Might and Magic VIII: Day of the Destroyer

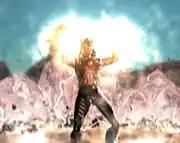
Escaton summons the crystal in the city of Ravenshore.

"Might and Magic VIII" takes place on the fictional world of Enroth, upon the continent of Jadame, and acts as a sequel to "" and "". Over a thousand years ago, the interstellar war between the Ancients and the demon-like Kreegan drove both races off of Enroth, one of the Ancients' many colony worlds. During the millennium since, the original colonists of that world (which include fantasy races as well as humans) built their own society and culture from the ruins, the stories of the Ancients and the Kreegan having long since passed into legend. Ten years ago, as depicted in "", the Kreegan invaded the world. The heroes of "Might and Magic VI" destroyed the Kreegan Queen, and the last of the Kreegan on the planet were wiped out over the course of "Heroes of Might and Magic III: The Restoration of Erathia", "" and "Heroes III: Armageddon's Blade". The Ancients, however, anticipating disaster should the Kreegan manage to gain a foothold on the world, had already enacted a scorched earth plan: rather than let the world fall into the hands of their ancient enemies, they would see it destroyed outright.